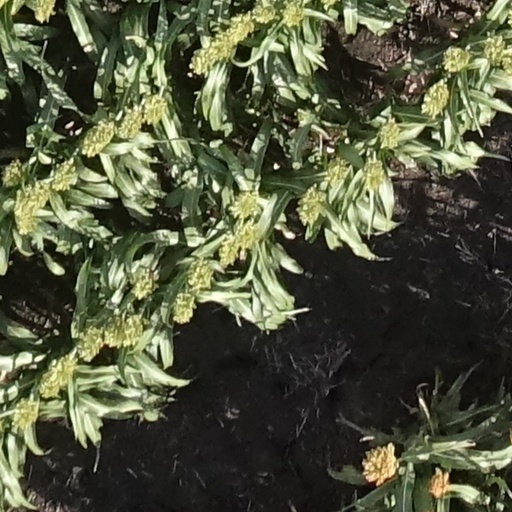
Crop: sorghum